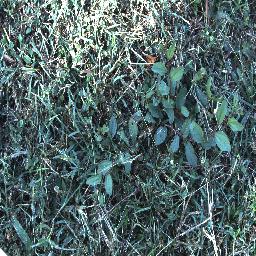
Label: chinee_apple